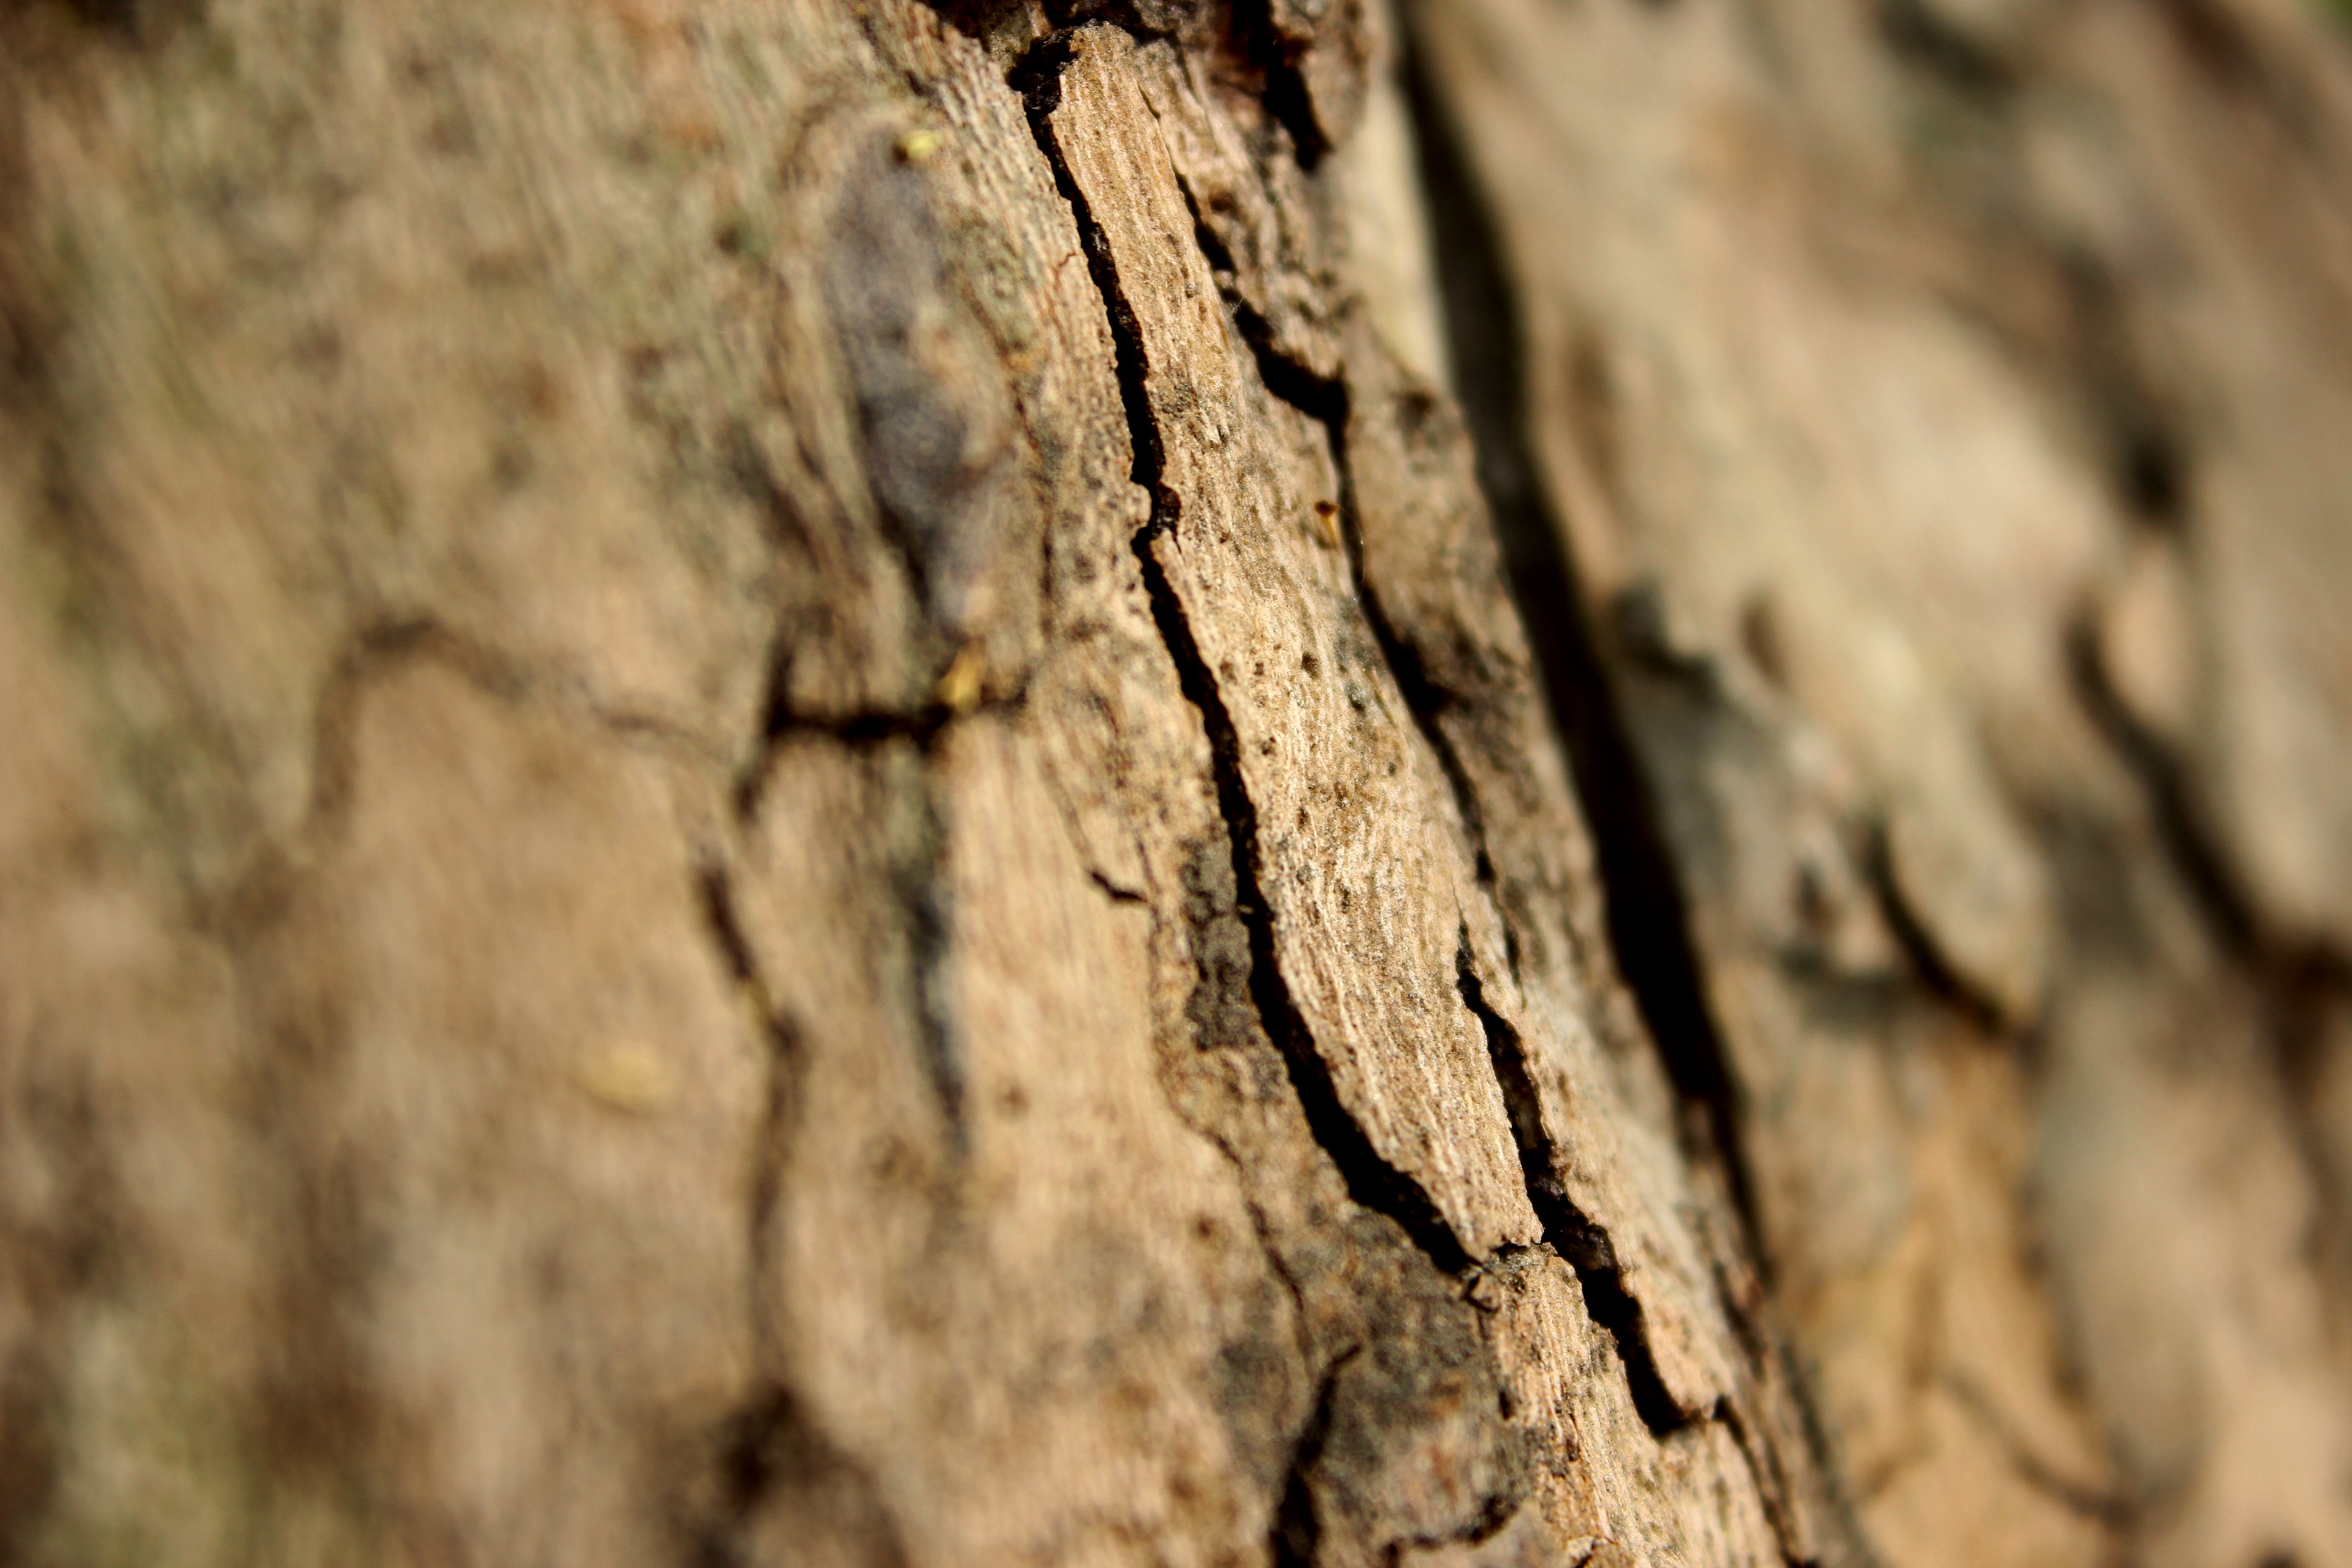
tree, nature, branch, plant, wood, texture, leaf, flower, trunk, wildlife, soil, flora, fauna, close up, geology, macro photography, woody plant